Didcot

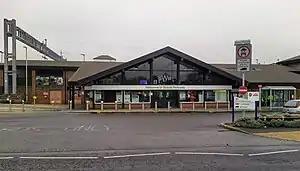
Didcot Parkway in 2020

Parts of the original village survive in the Lydalls Road area around All Saints' church. In the 16th-century Didcot was a small village of landowners, tenants and tradespeople with a population of about 120. The oldest surviving house in Didcot is White Cottage, a 16th-century timber-framed building in Manor Road that has a wood shingle roof. It is a Grade II listed building. At that time the village centre consisted of a group of cottages and surrounding farms around Manor, Foxhall and Lydalls Roads. Those still surviving include The Nook, Thorney Down Cottage and Manor Cottage, which were all built in the early to mid-17th century. Didcot village was on the route between London and Wantage (now Wantage Road), which in 1752 was made a toll road. Didcot had three toll gates that collected revenue for the turnpike trust until 1879, when the trust was dissolved due to the growing use of the railway.